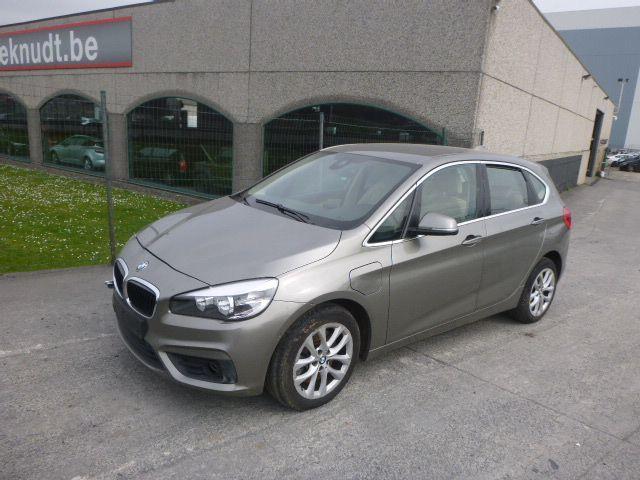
Aucun dommage détecté.
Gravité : aucun